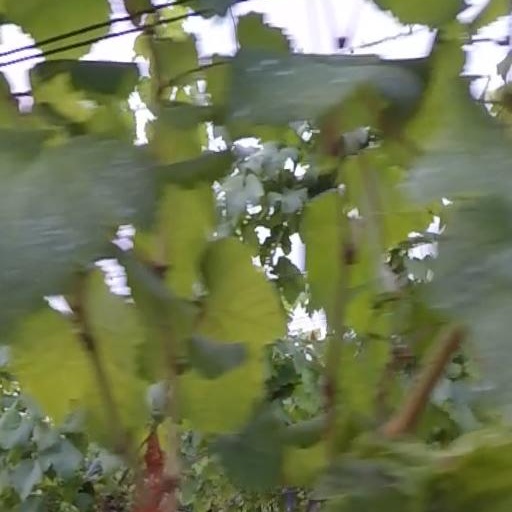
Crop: grape